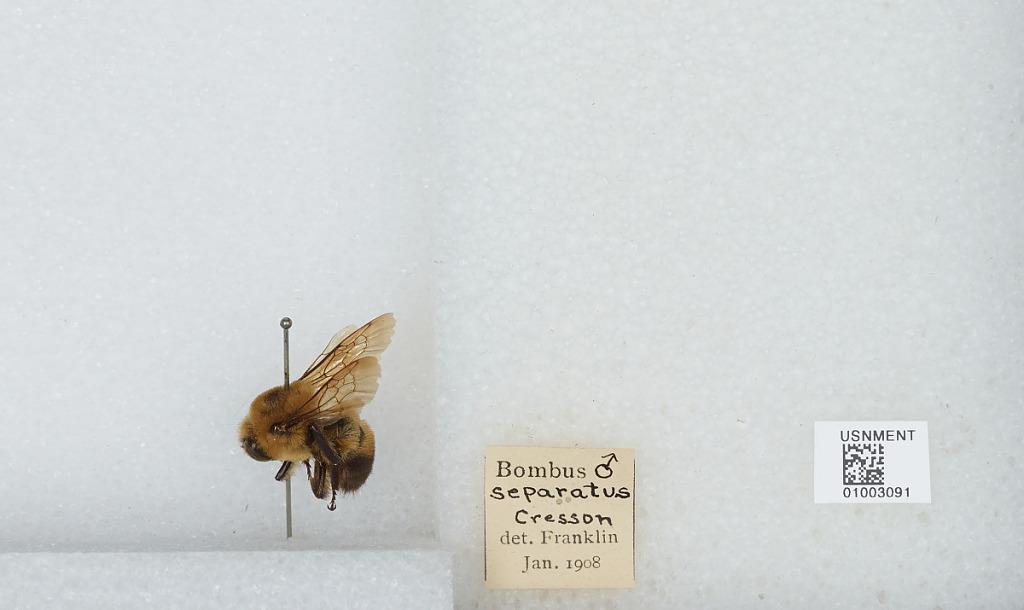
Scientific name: Bombus (Separatobombus) griseocollis (De Geer)
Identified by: Franklin